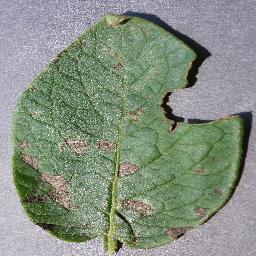
Label: Potato___Early_blight